Chromosome 18

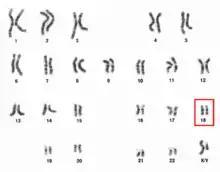
Chromosome 18 pairin human male karyogram.

Chromosome 18 is one of the 23 pairs of chromosomes in humans. People normally have two copies of this chromosome. Chromosome 18 spans about 80 million base pairs (the building material of DNA) and represents about 2.5 percent of the total DNA in cells.